Ronald Bromley

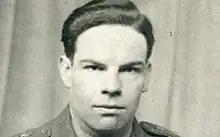
Ronald Bromley

Ronald Arthur Bromley MC (13 June 1918 – 30 December 2014) was a British Army officer of the 9th Survey Regiment RA (9 SR) who was awarded the Military Cross for his actions in Holland in November 1944 when he reconnoitered a minefield at great personal risk and saved many lives.